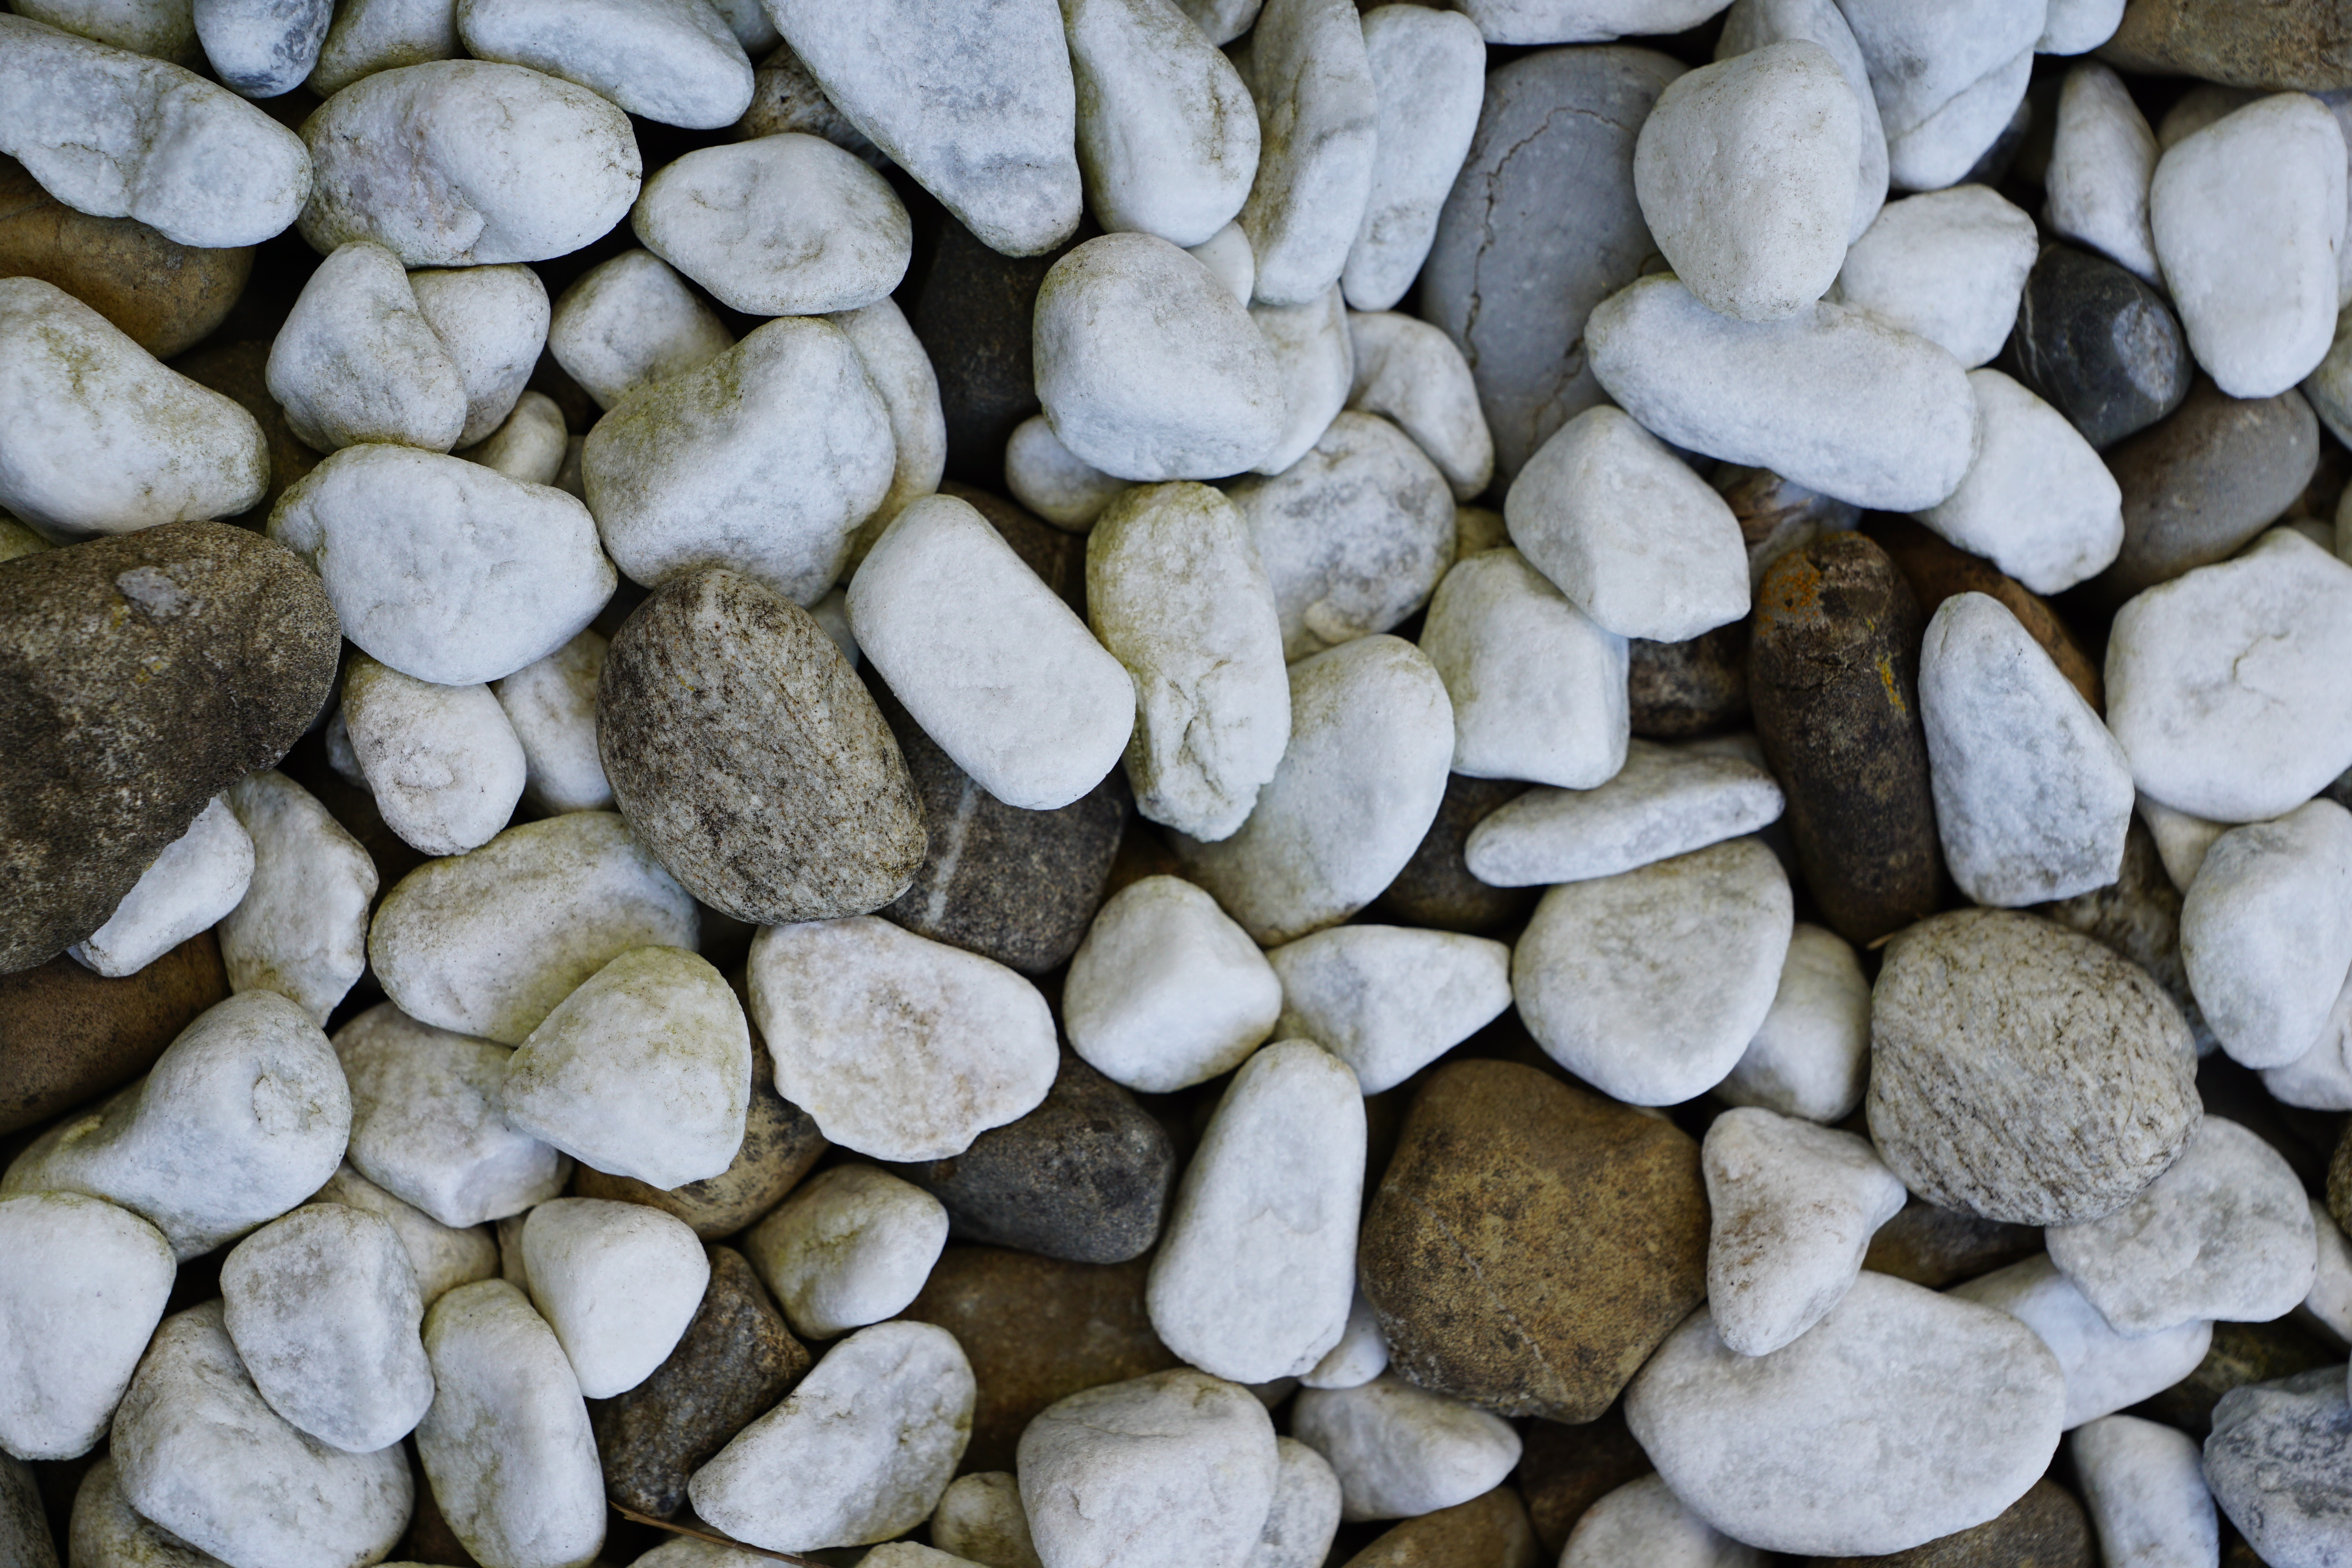
beach, rock, white, texture, pebble, soil, stone wall, material, surface, grey, stones, rubble, background, gravel, flooring, parble